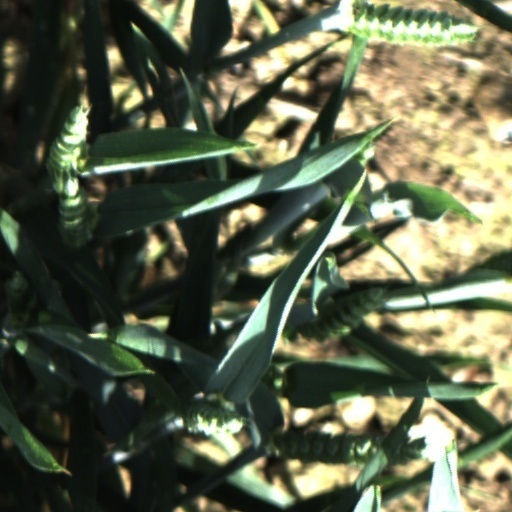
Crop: wheat